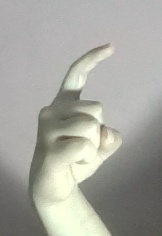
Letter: ra